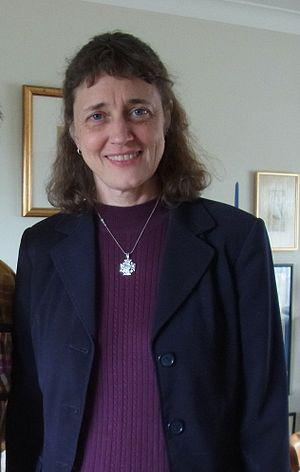
Jennifer J. Wiseman est une astronome américaine.